Heritage interpretation

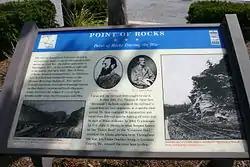
A typical roadside interpretive sign for events of the American Civil War. Note the use of a map, photographs, and text to explain the subject, sited at a relevant location.

Heritage interpretation refers to all the ways in which information is communicated to visitors to an educational, natural or recreational site, such as a museum, park or science centre. More specifically it is the communication of information about, or the explanation of, the nature, origin, and purpose of historical, natural, or cultural resources, objects, sites and phenomena using personal or non-personal methods. Some international authorities in museology prefer the term mediation for the same concept, following usage in other European languages.